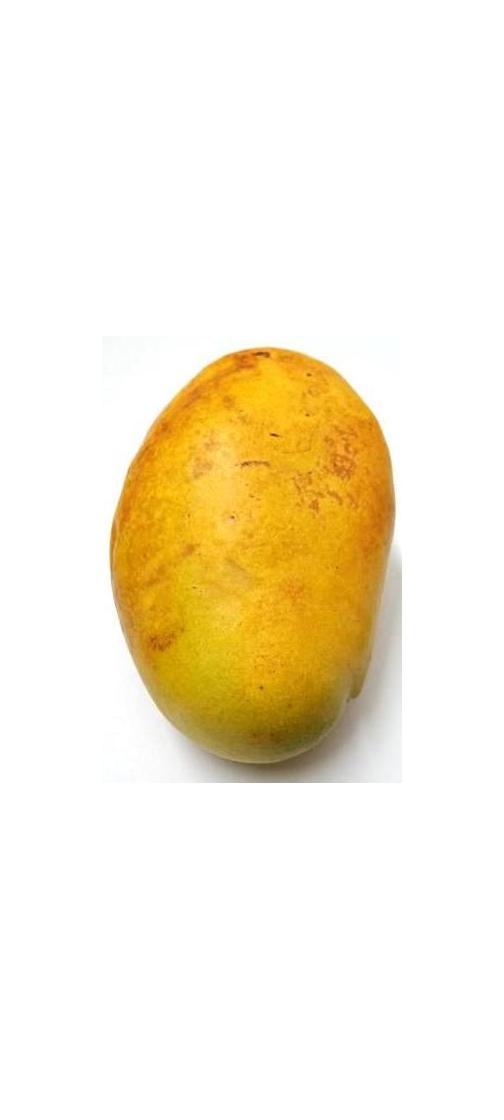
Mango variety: Bari-11